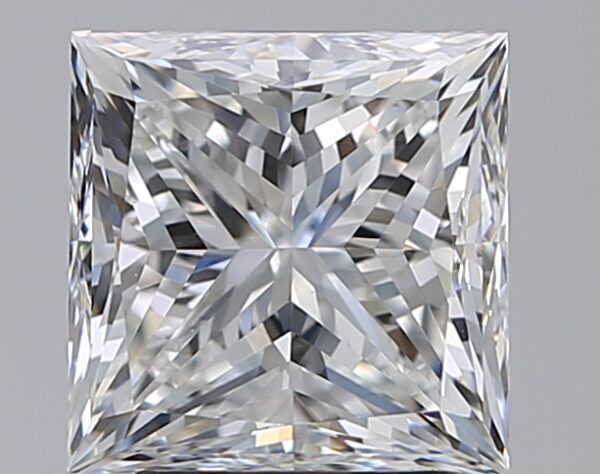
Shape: princess
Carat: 3
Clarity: VVS2
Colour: E
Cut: VG
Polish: EX
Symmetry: EX
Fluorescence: N
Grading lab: GIA
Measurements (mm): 7.61 x 7.6 x 5.76